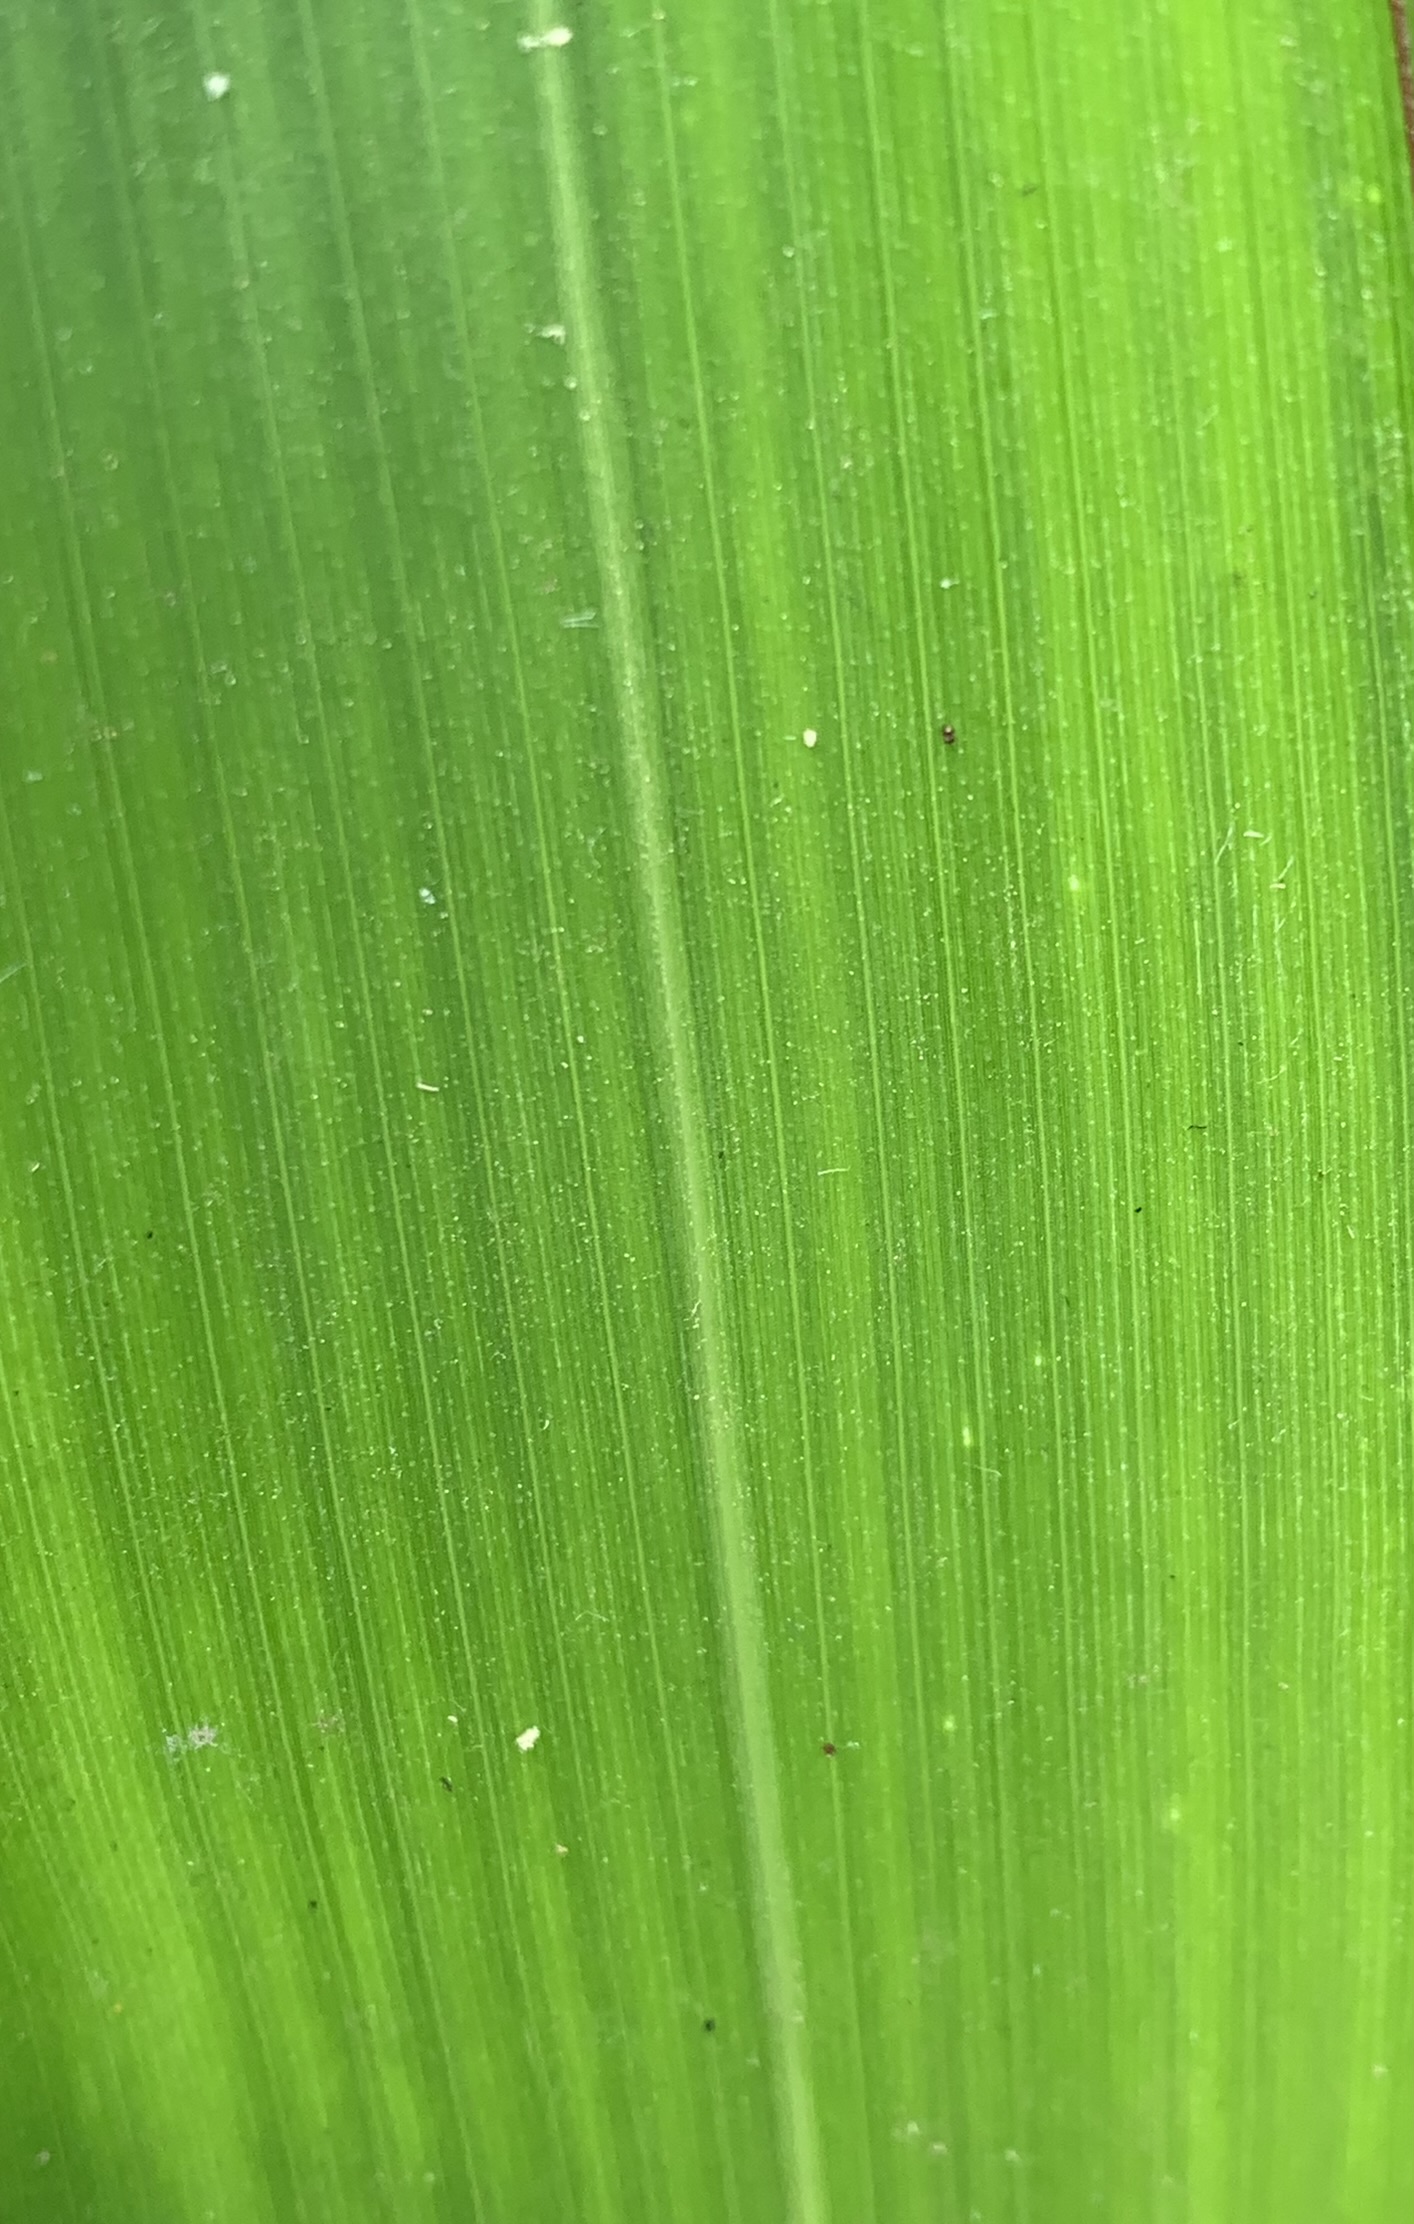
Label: Healthy